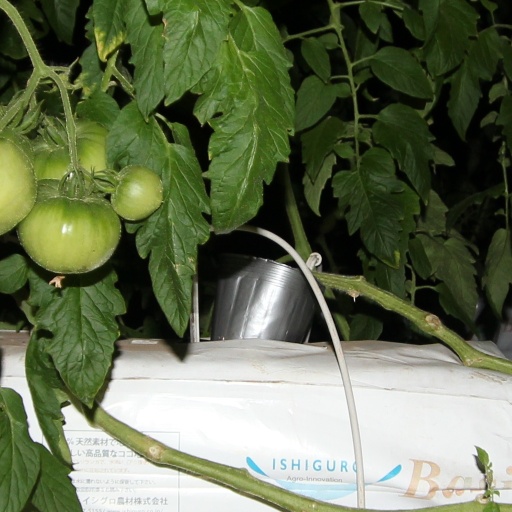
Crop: tomato